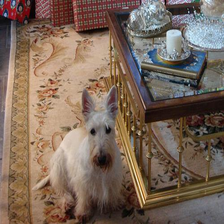
Species: dog
Breed: scottish terrier